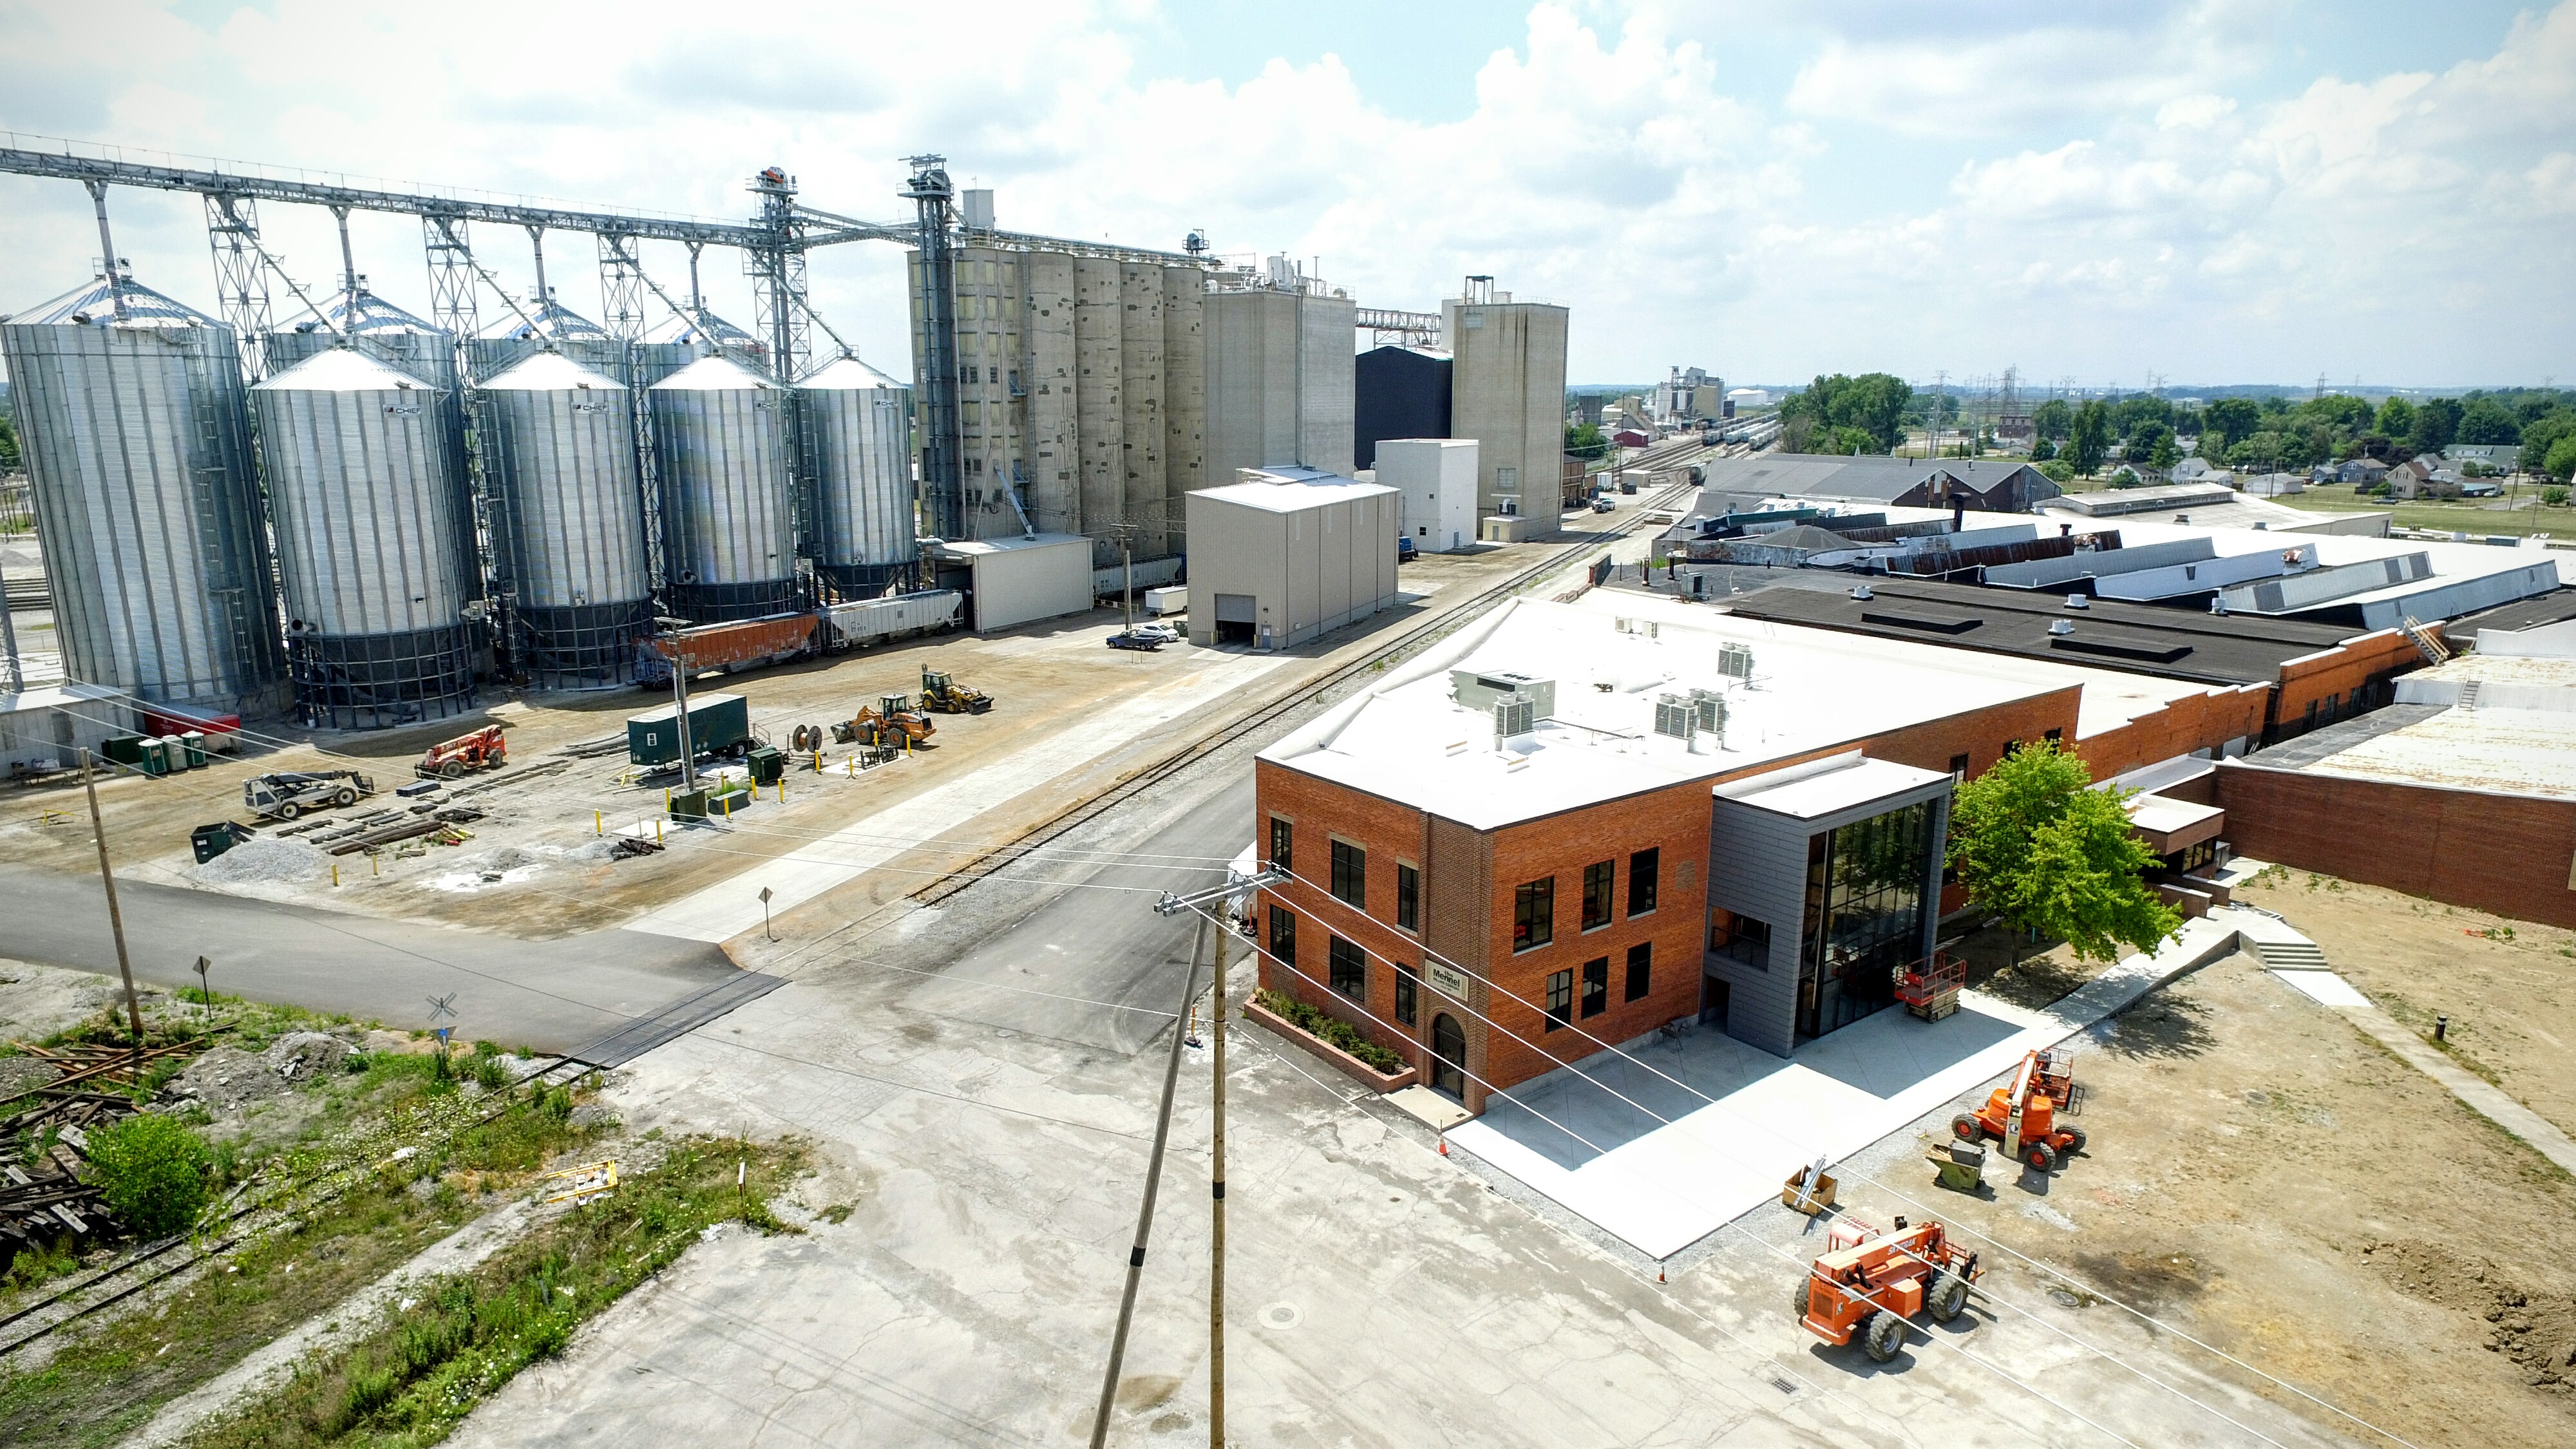
tag, property, residential area, project, architecture, urban design, building, real estate, roof, mixed use, neighbourhood, house, city, construction, concrete